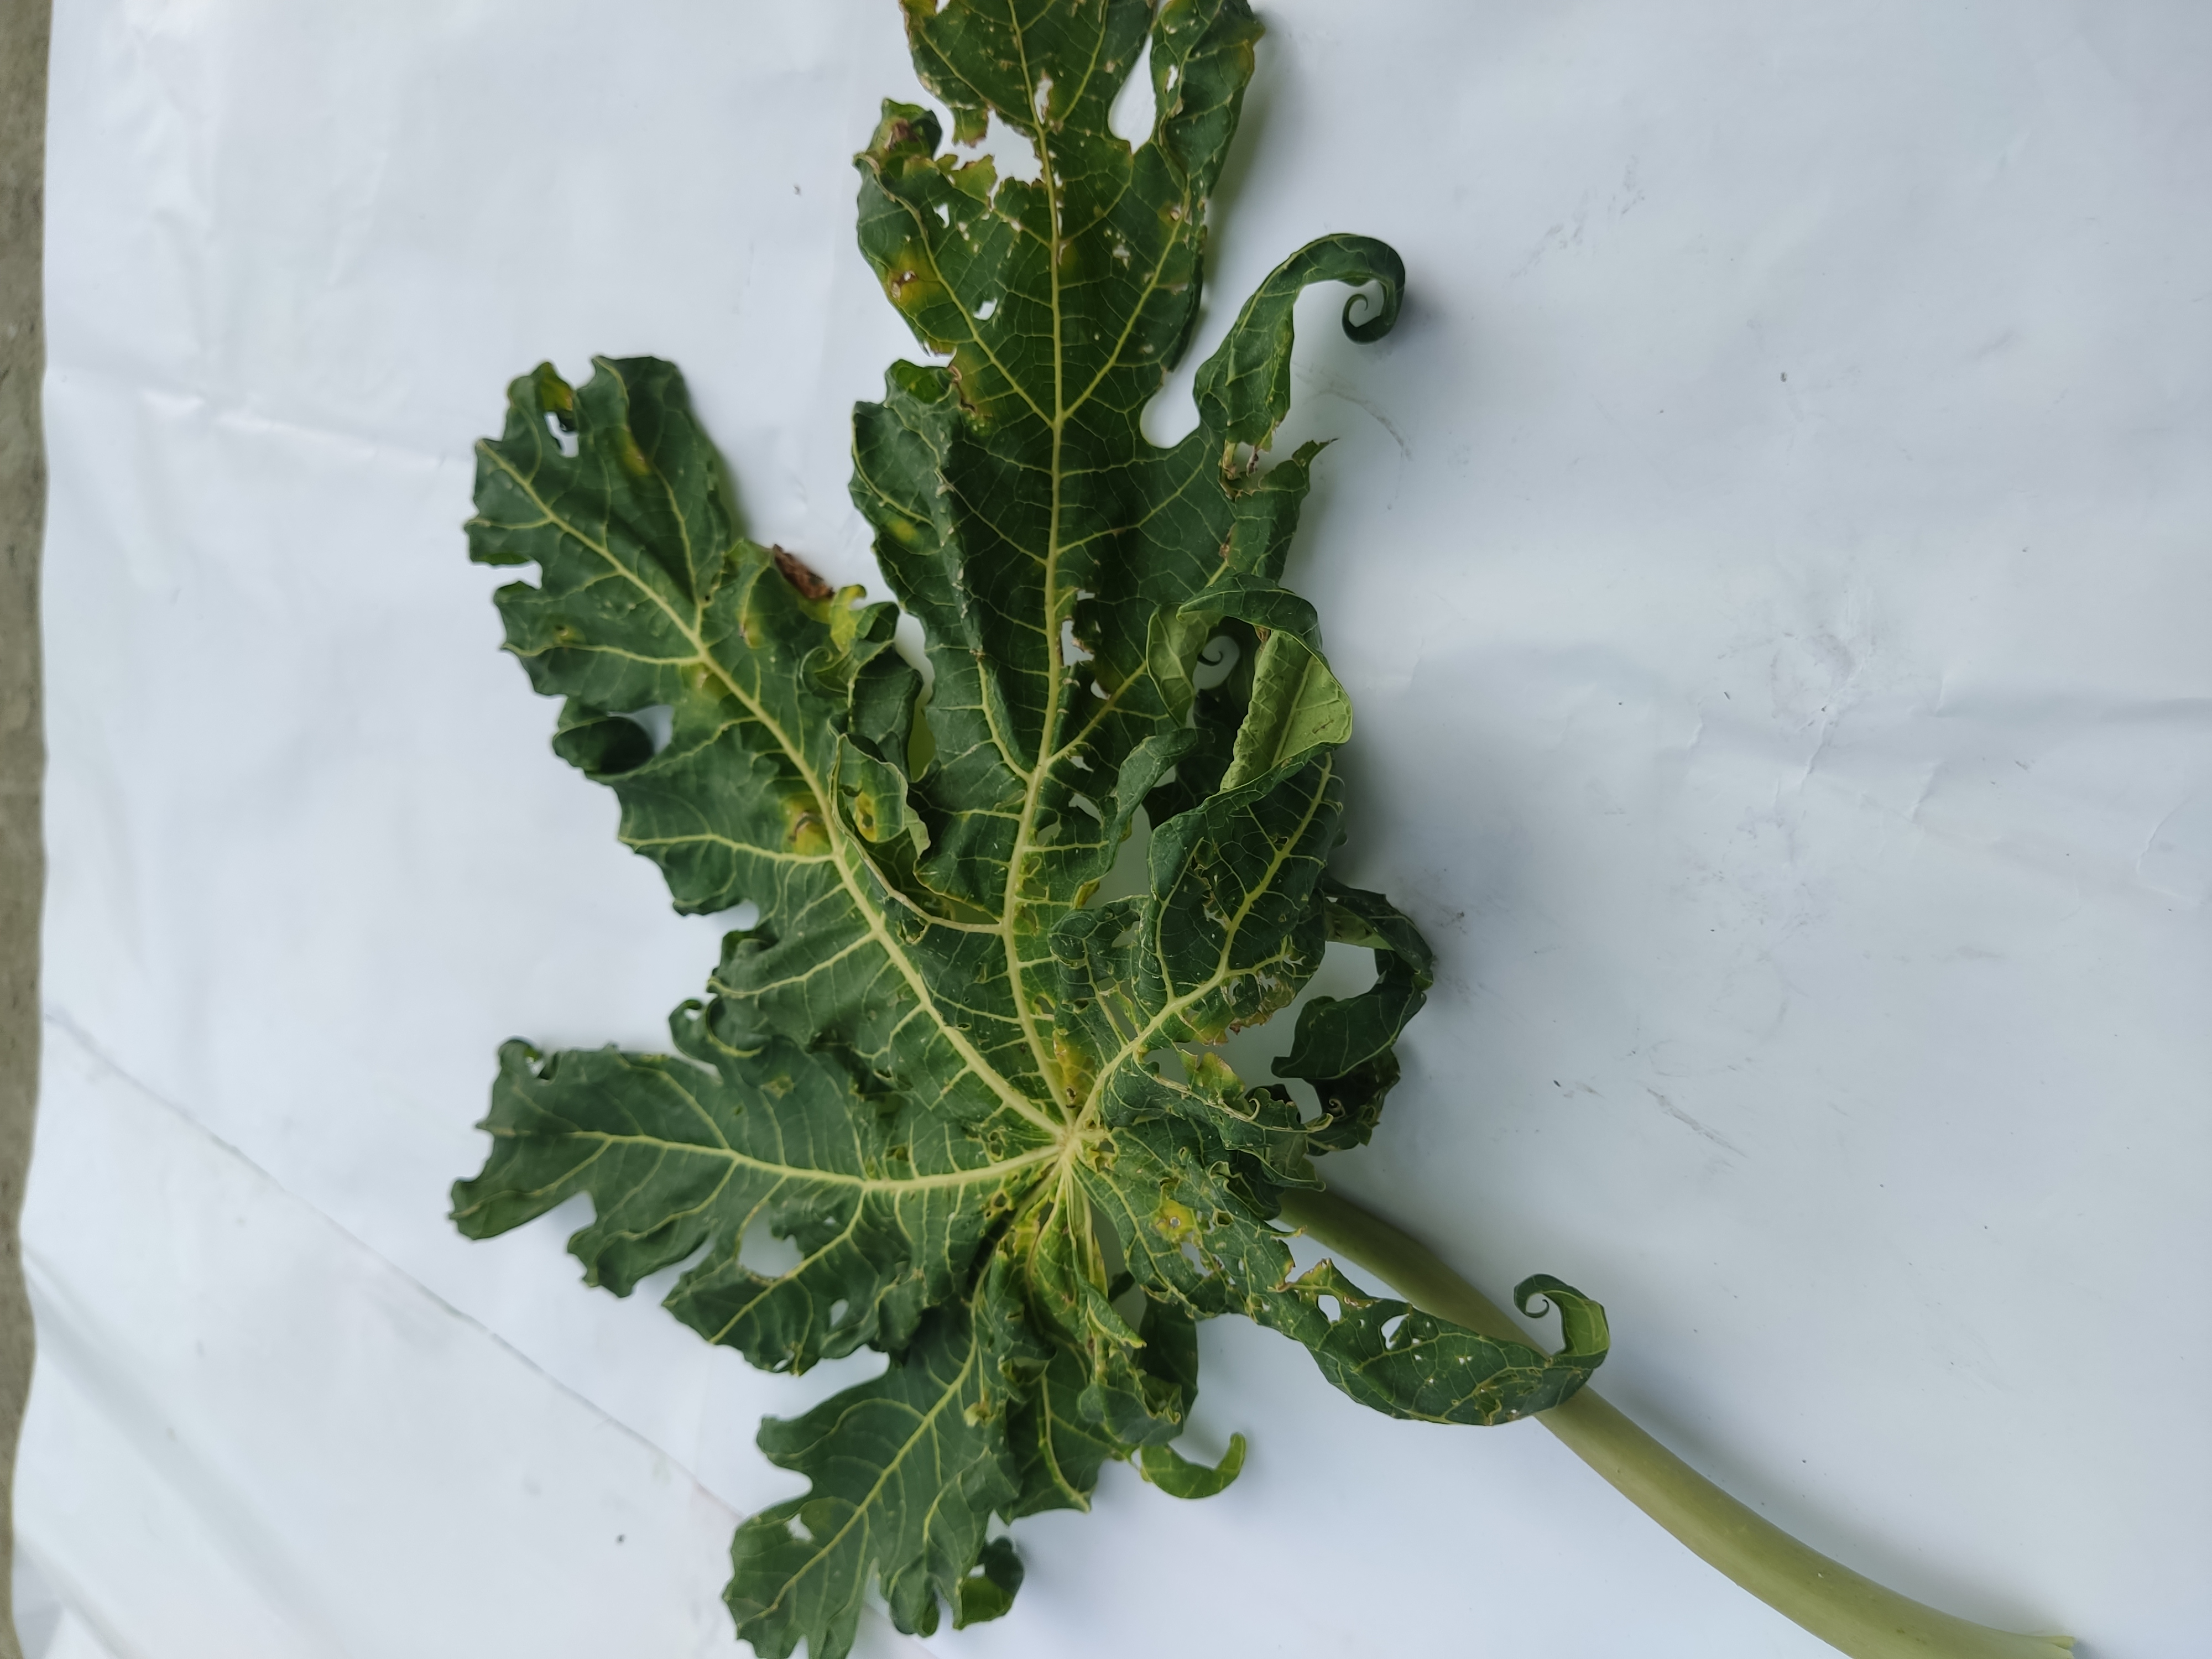
Label: Leaf Curl